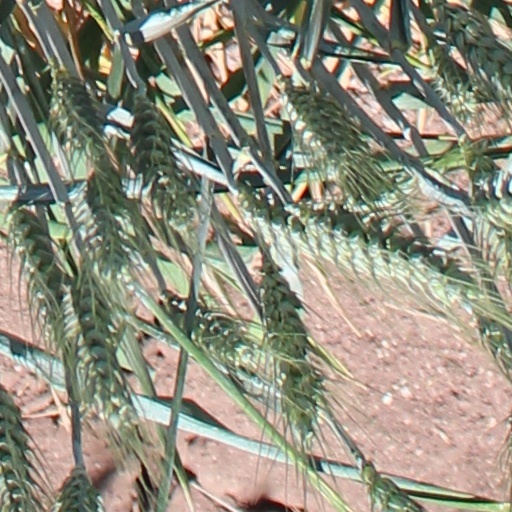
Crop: wheat